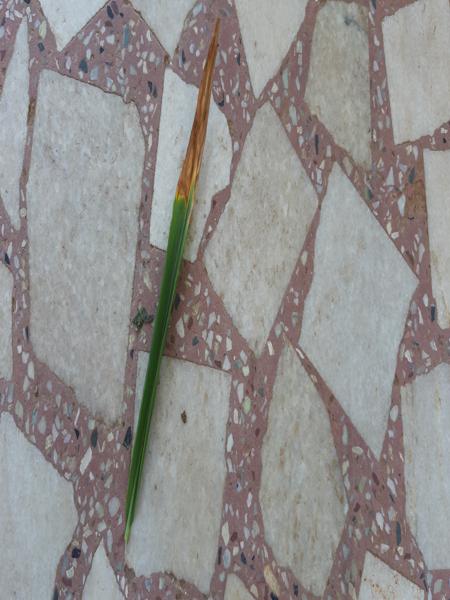
Plant: Ginger